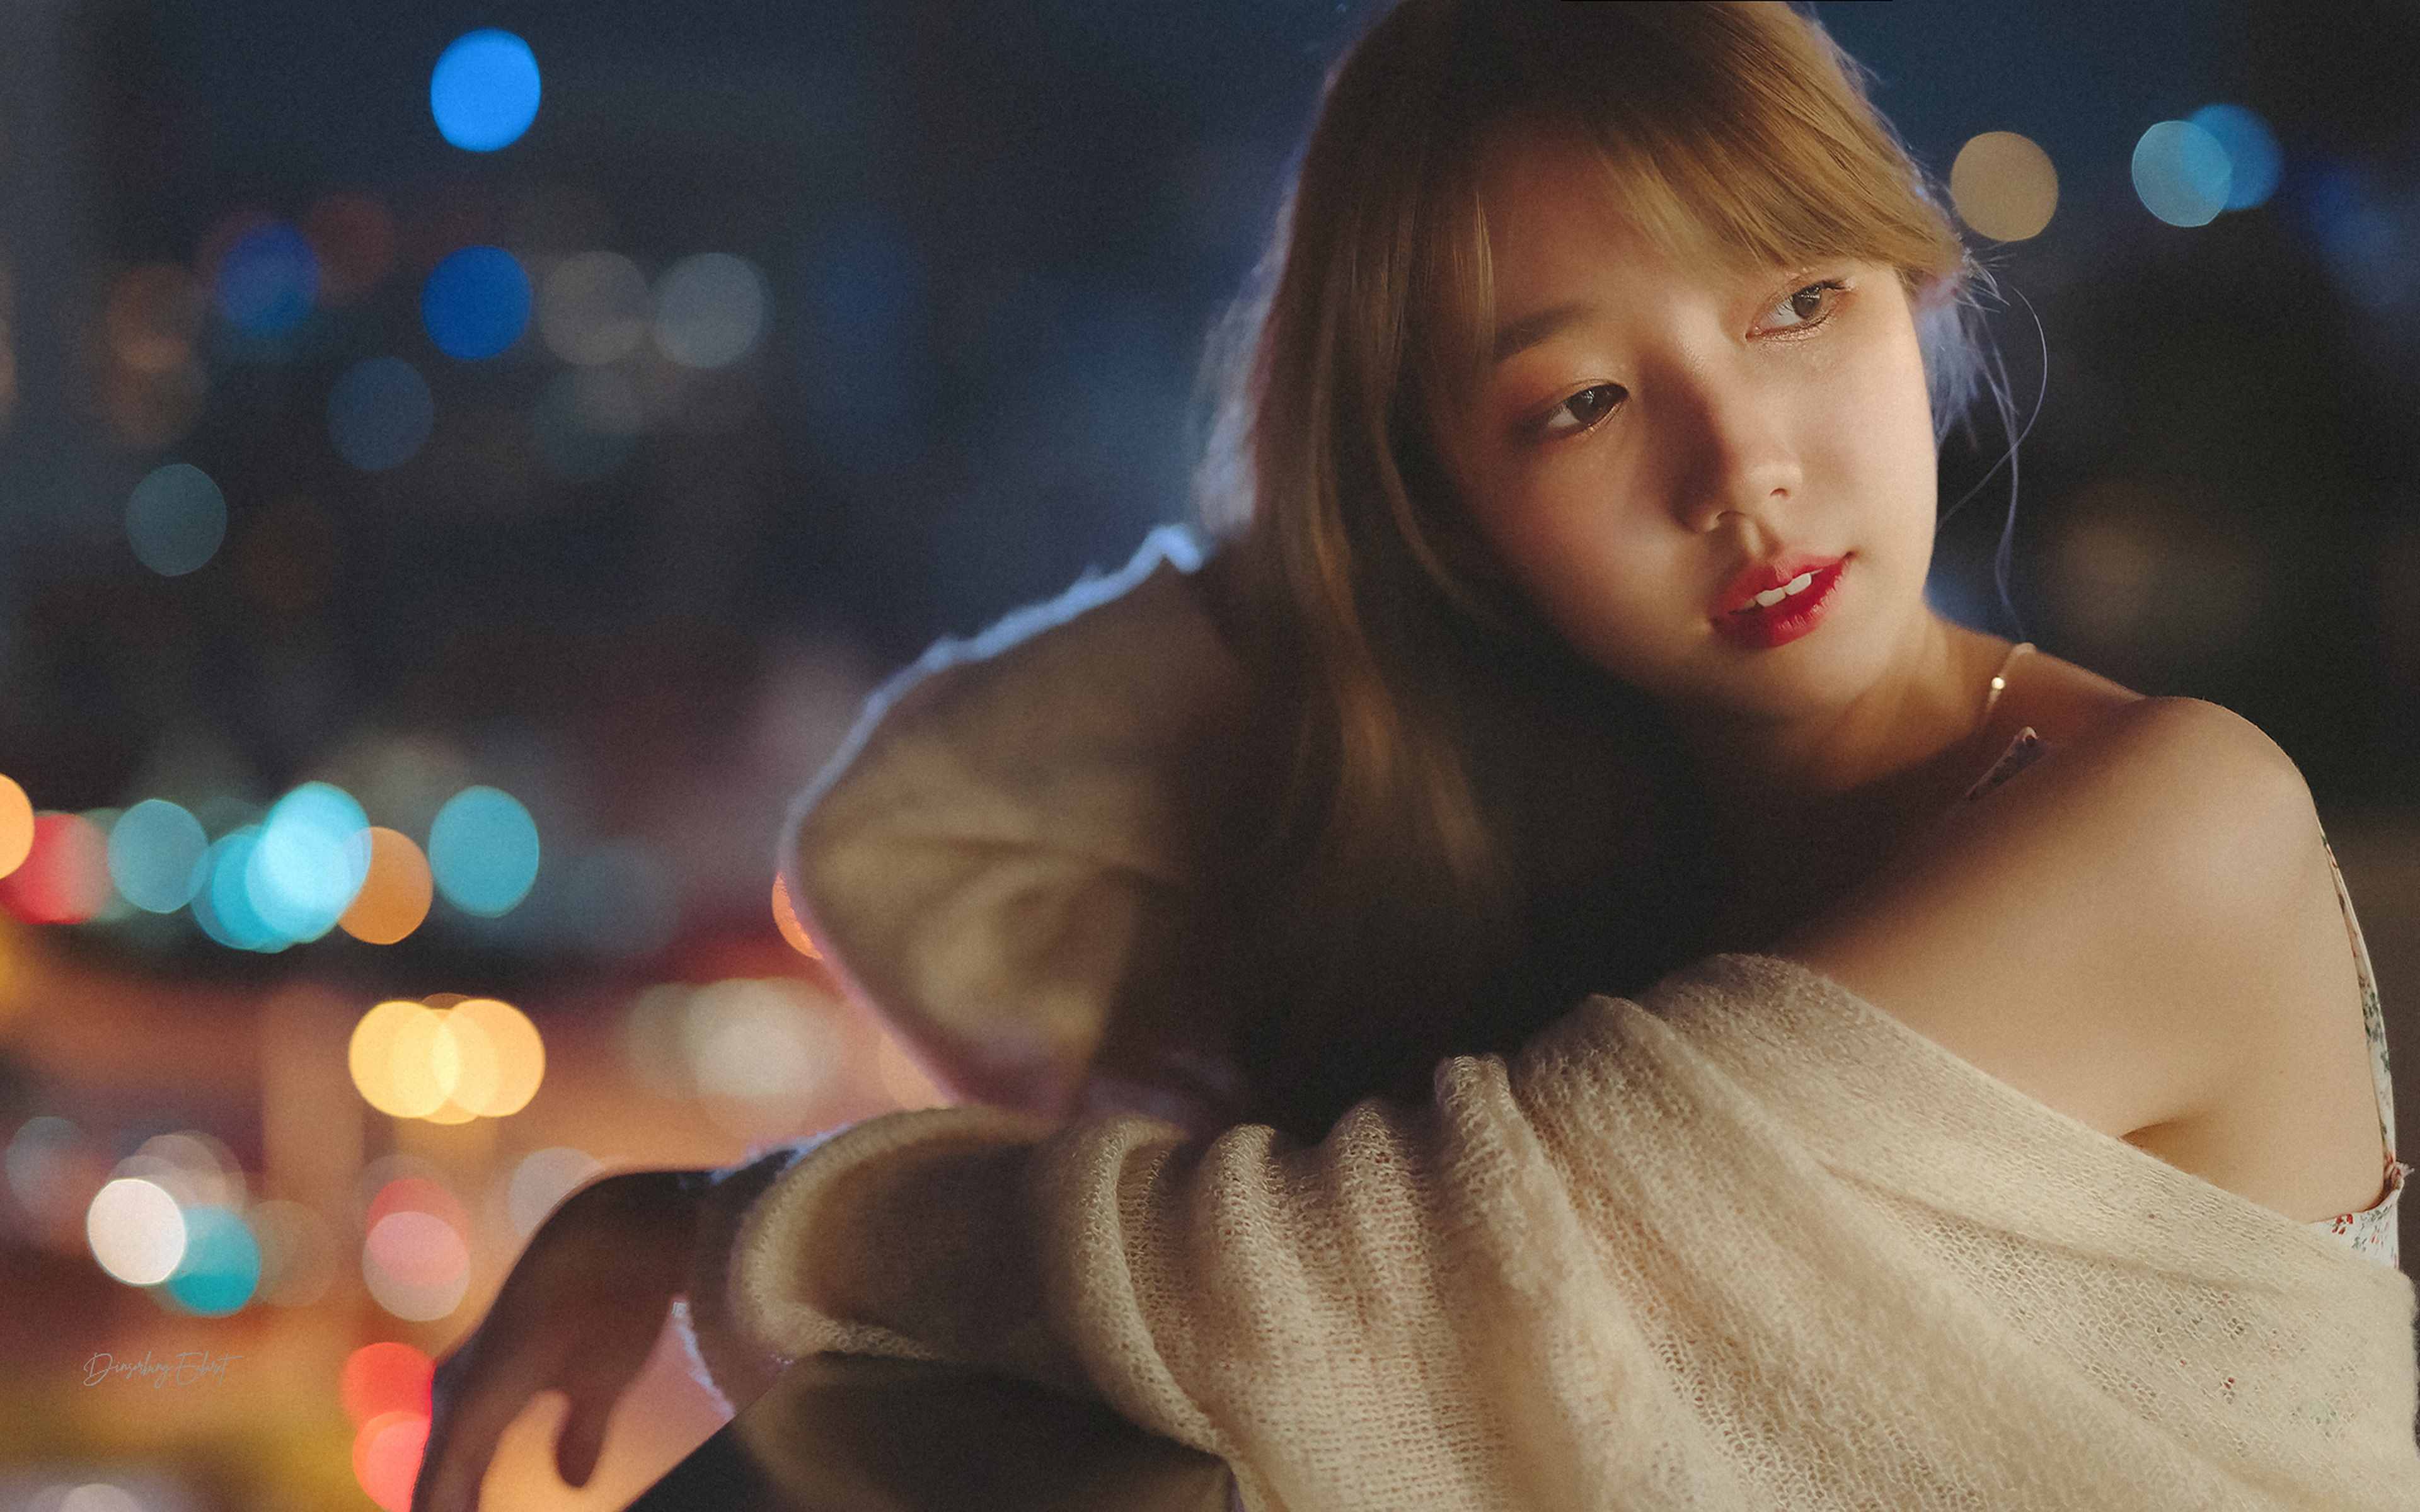
sexy, girl, girls, thai, korea, china, cute, woman, model, person, lip, eye, human, flash photography, eyelash, long hair, layered hair, cg artwork, fun, brown hair, People in nature, electric blue, darkness, tree, midnight, street fashion, fashion model, portrait photography, lens flare, portrait, chest, night, city, jewellery, backlighting, sitting, photo shoot, reflection